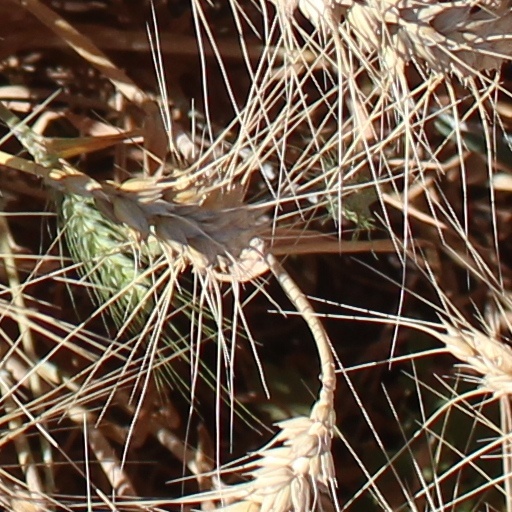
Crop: wheat